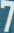
Number: 7